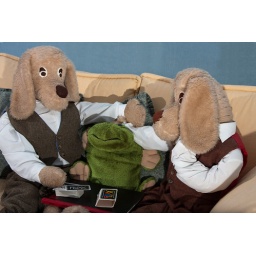
The Gay Dogs are joined by Walter (the hot water bottle cover) for a game of Fluxx